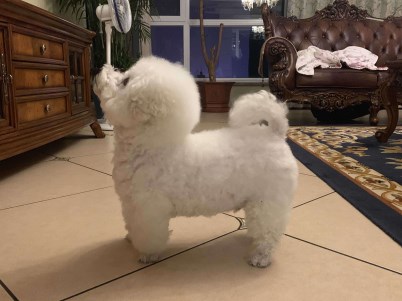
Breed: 3083-n000117-Bichon_Frise